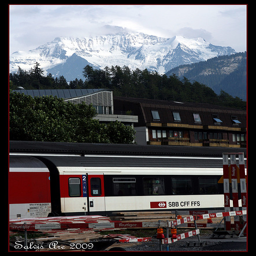
A train station near a snowy mountain belt.
a beautiful train moving besides residential houses and mountains
A train traveling along a building covered hillside.
a train with buildings with a mountain in the background
A train riding through a town by a large mountain.